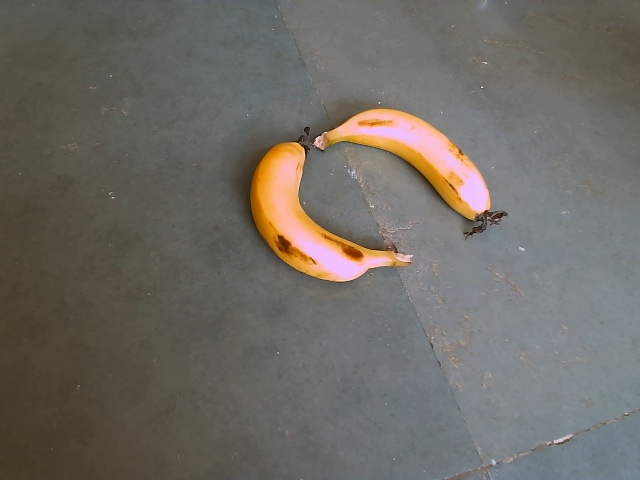
Label: Ripe_Banana